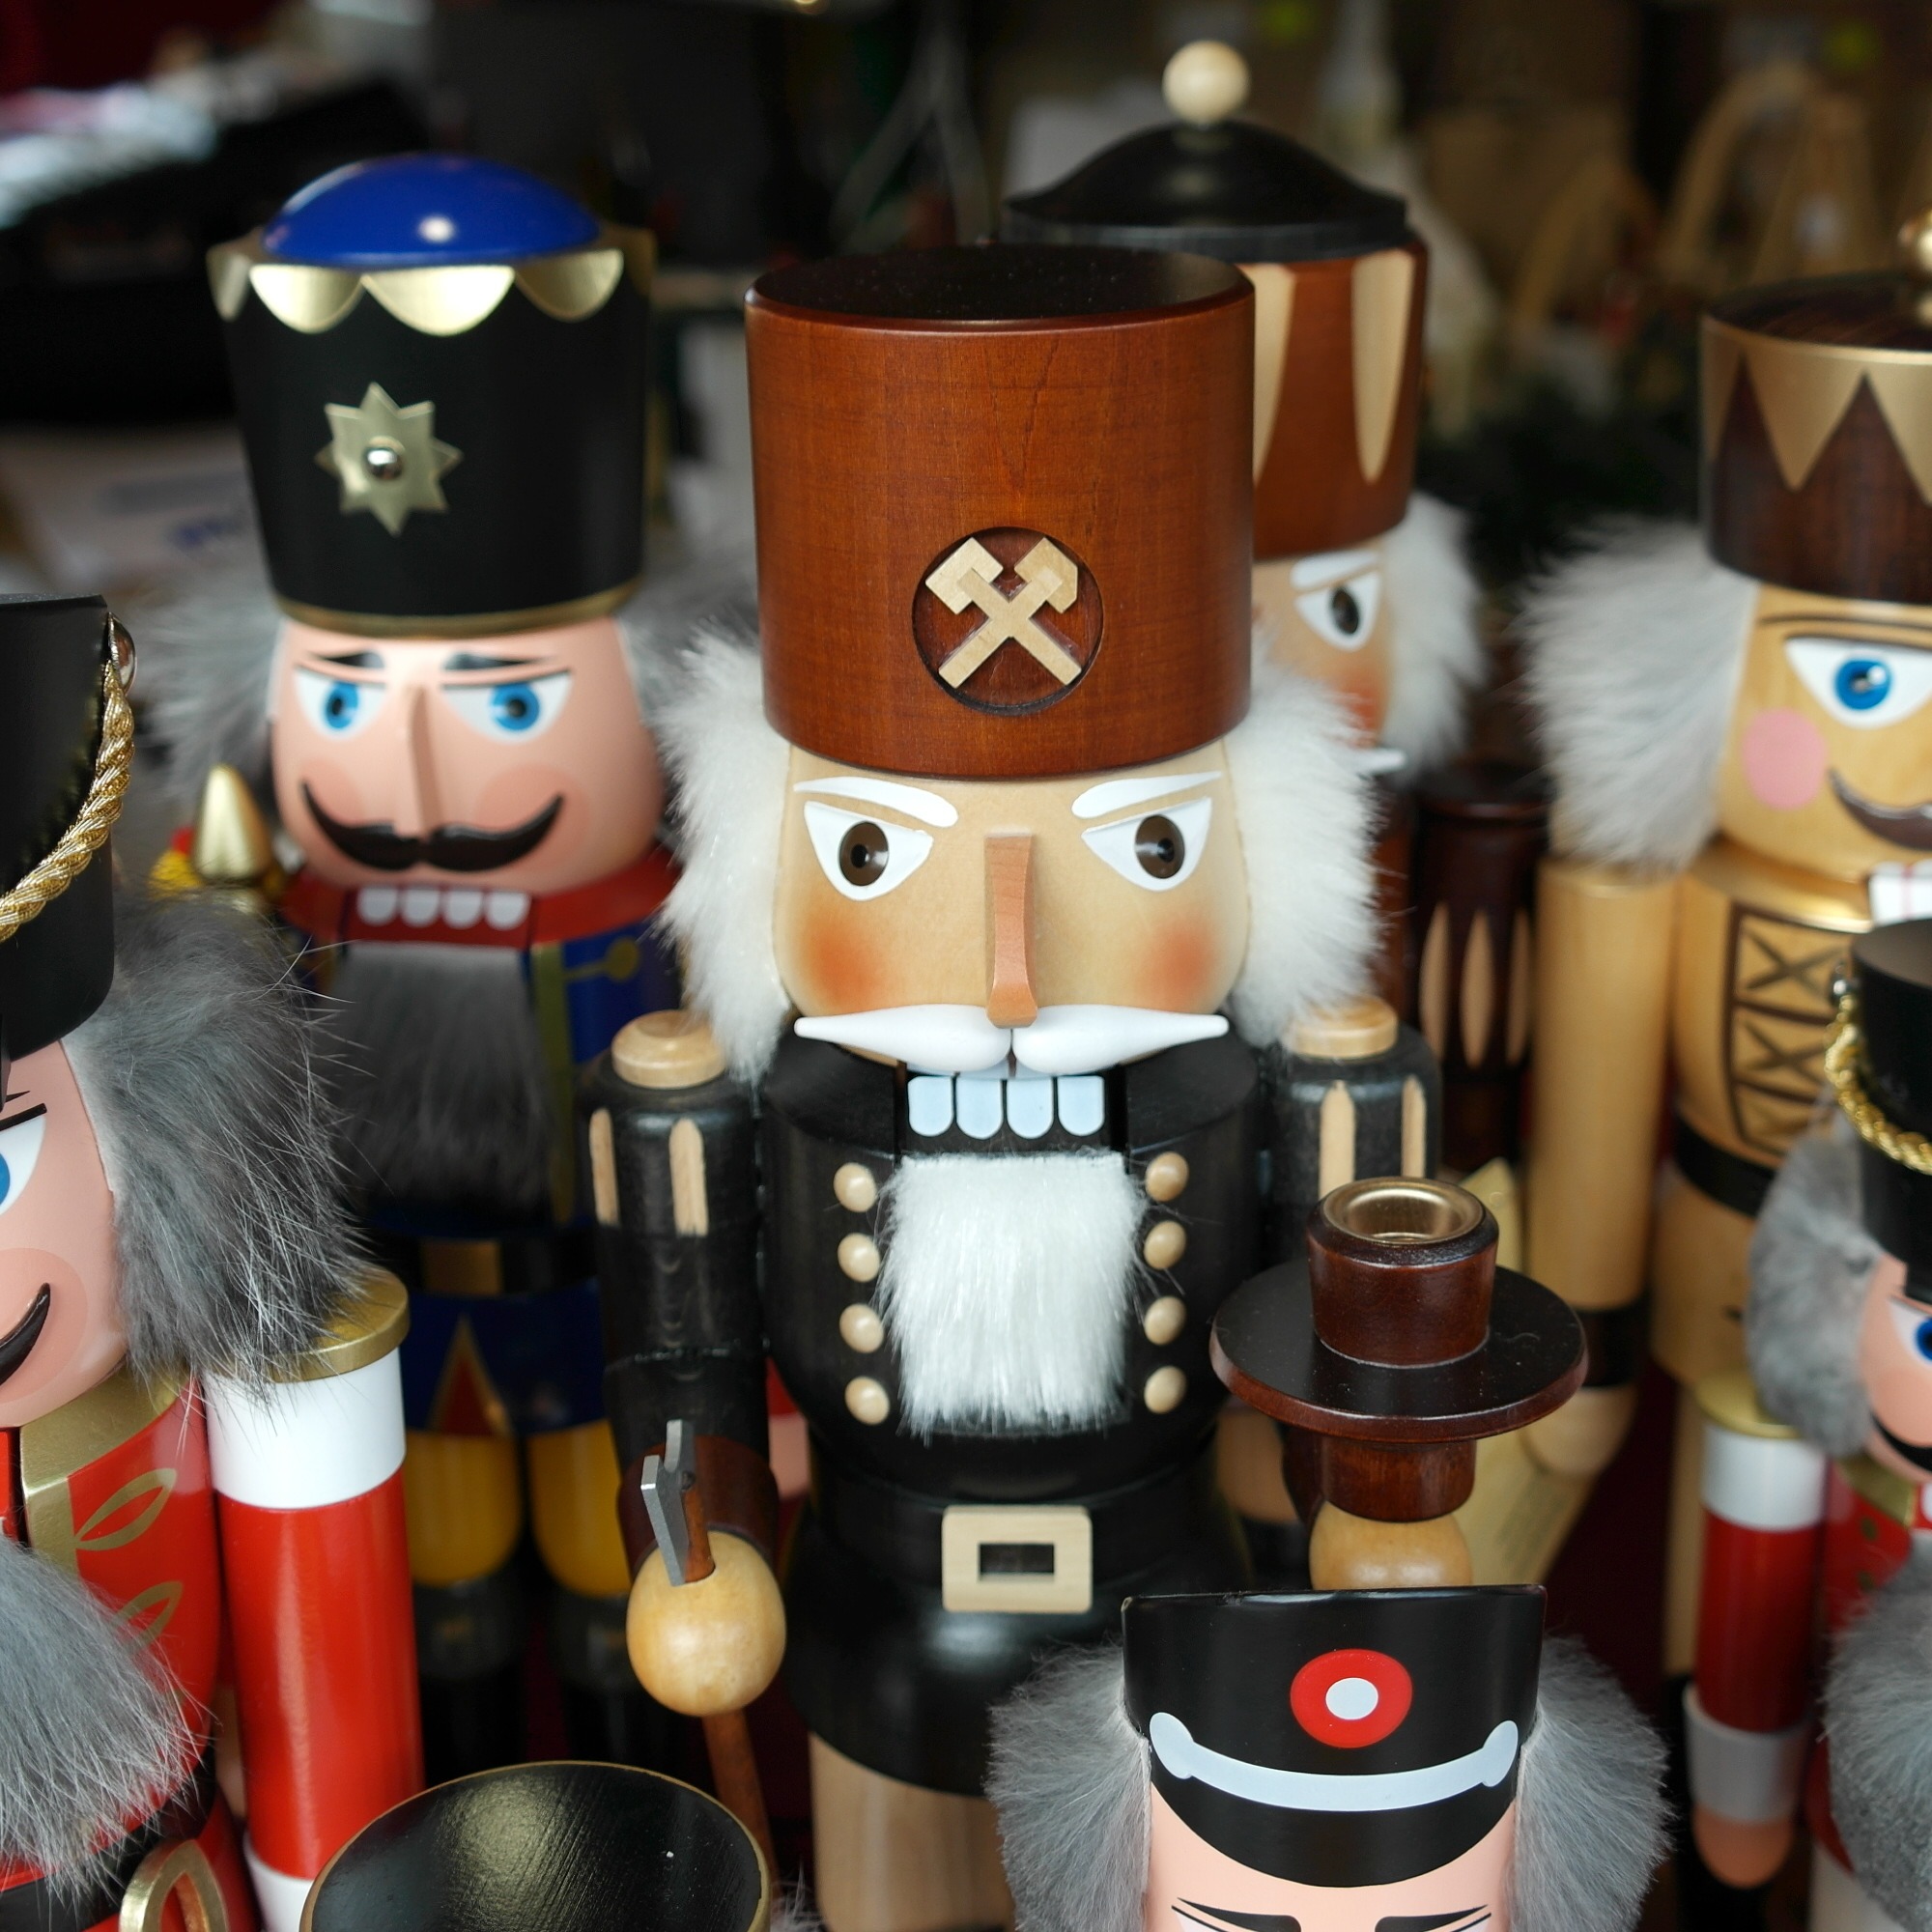
tool, decoration, christmas, decor, christmas decoration, nutcracker, decorative nutcracker